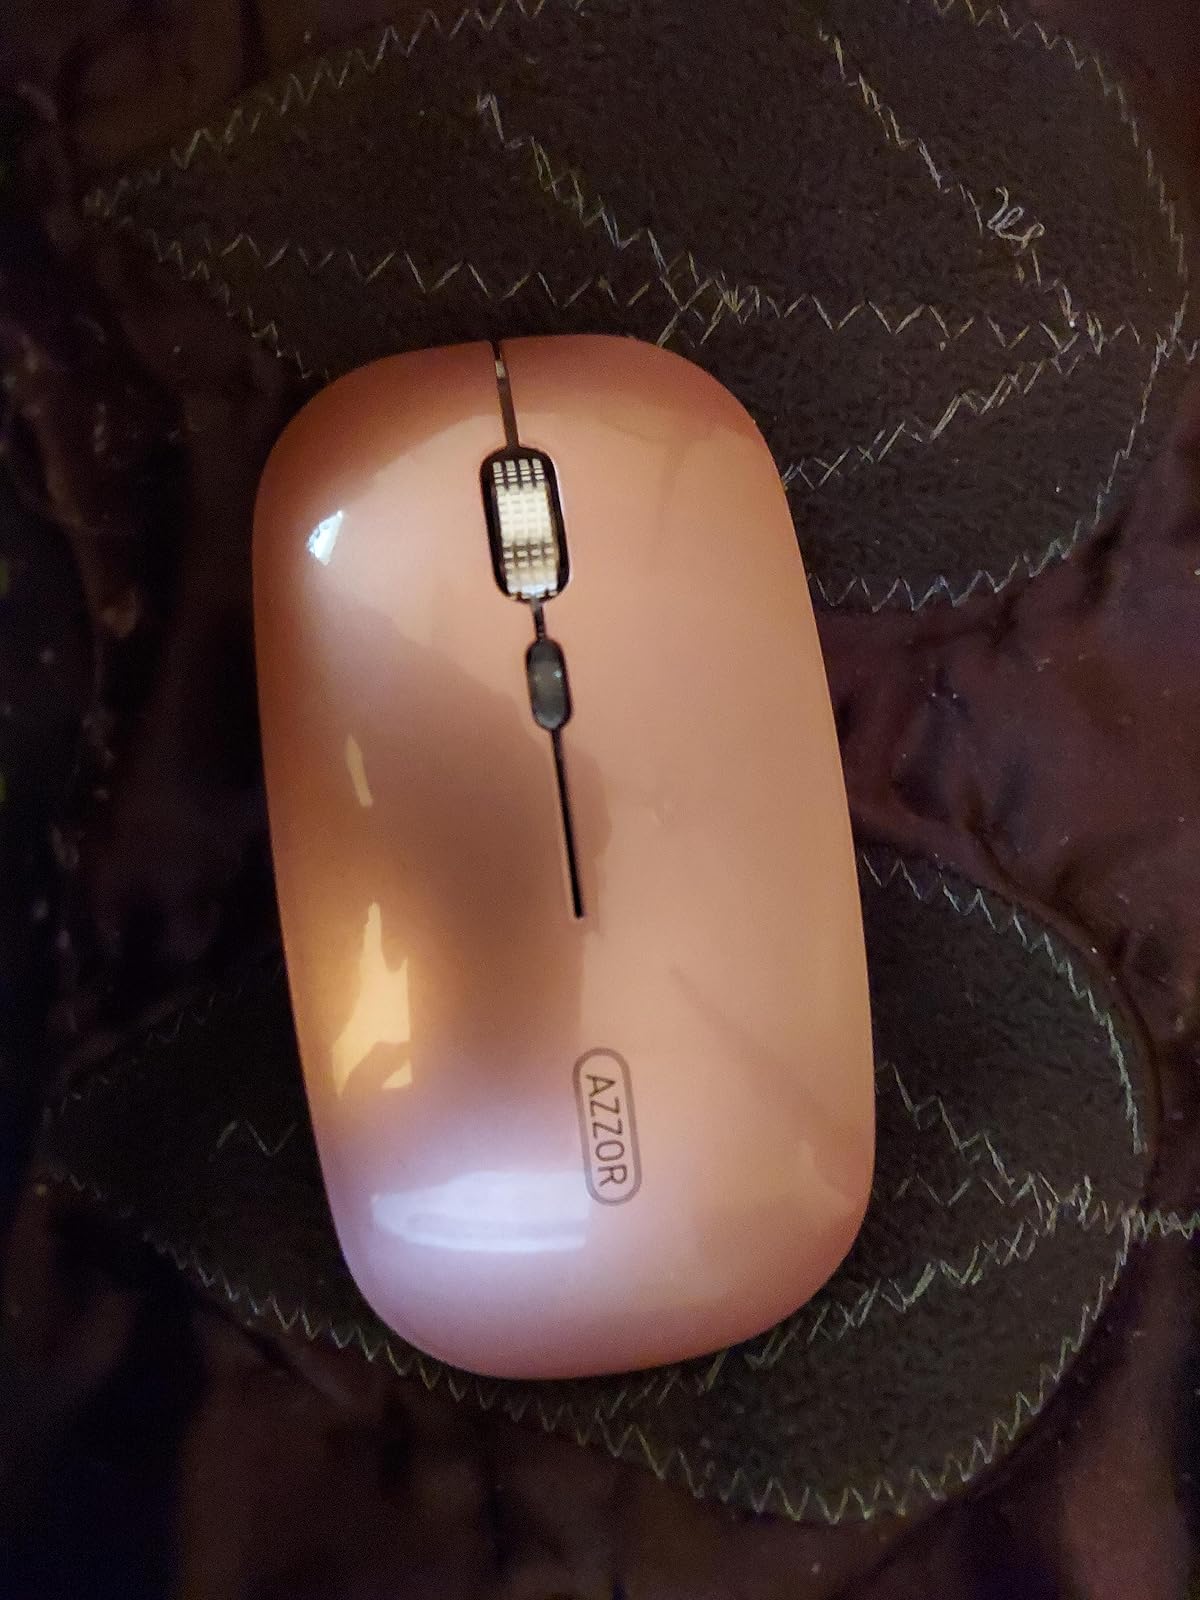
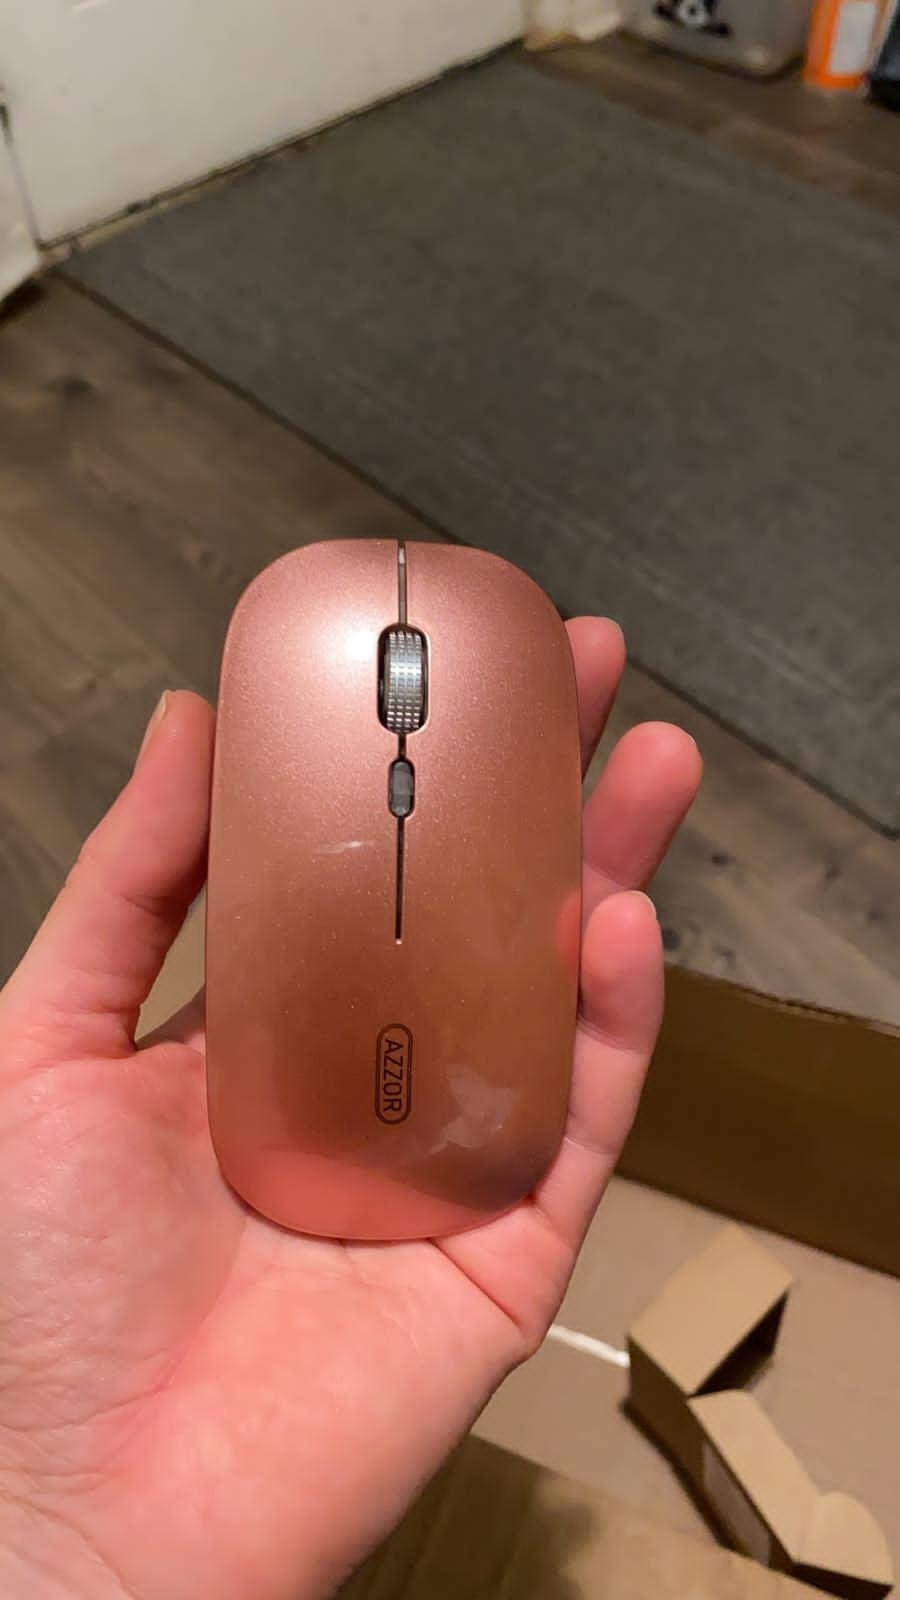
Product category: mouse
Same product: yes